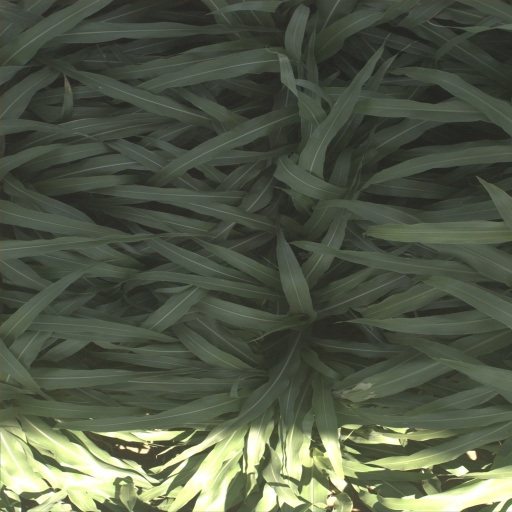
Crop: sorghum